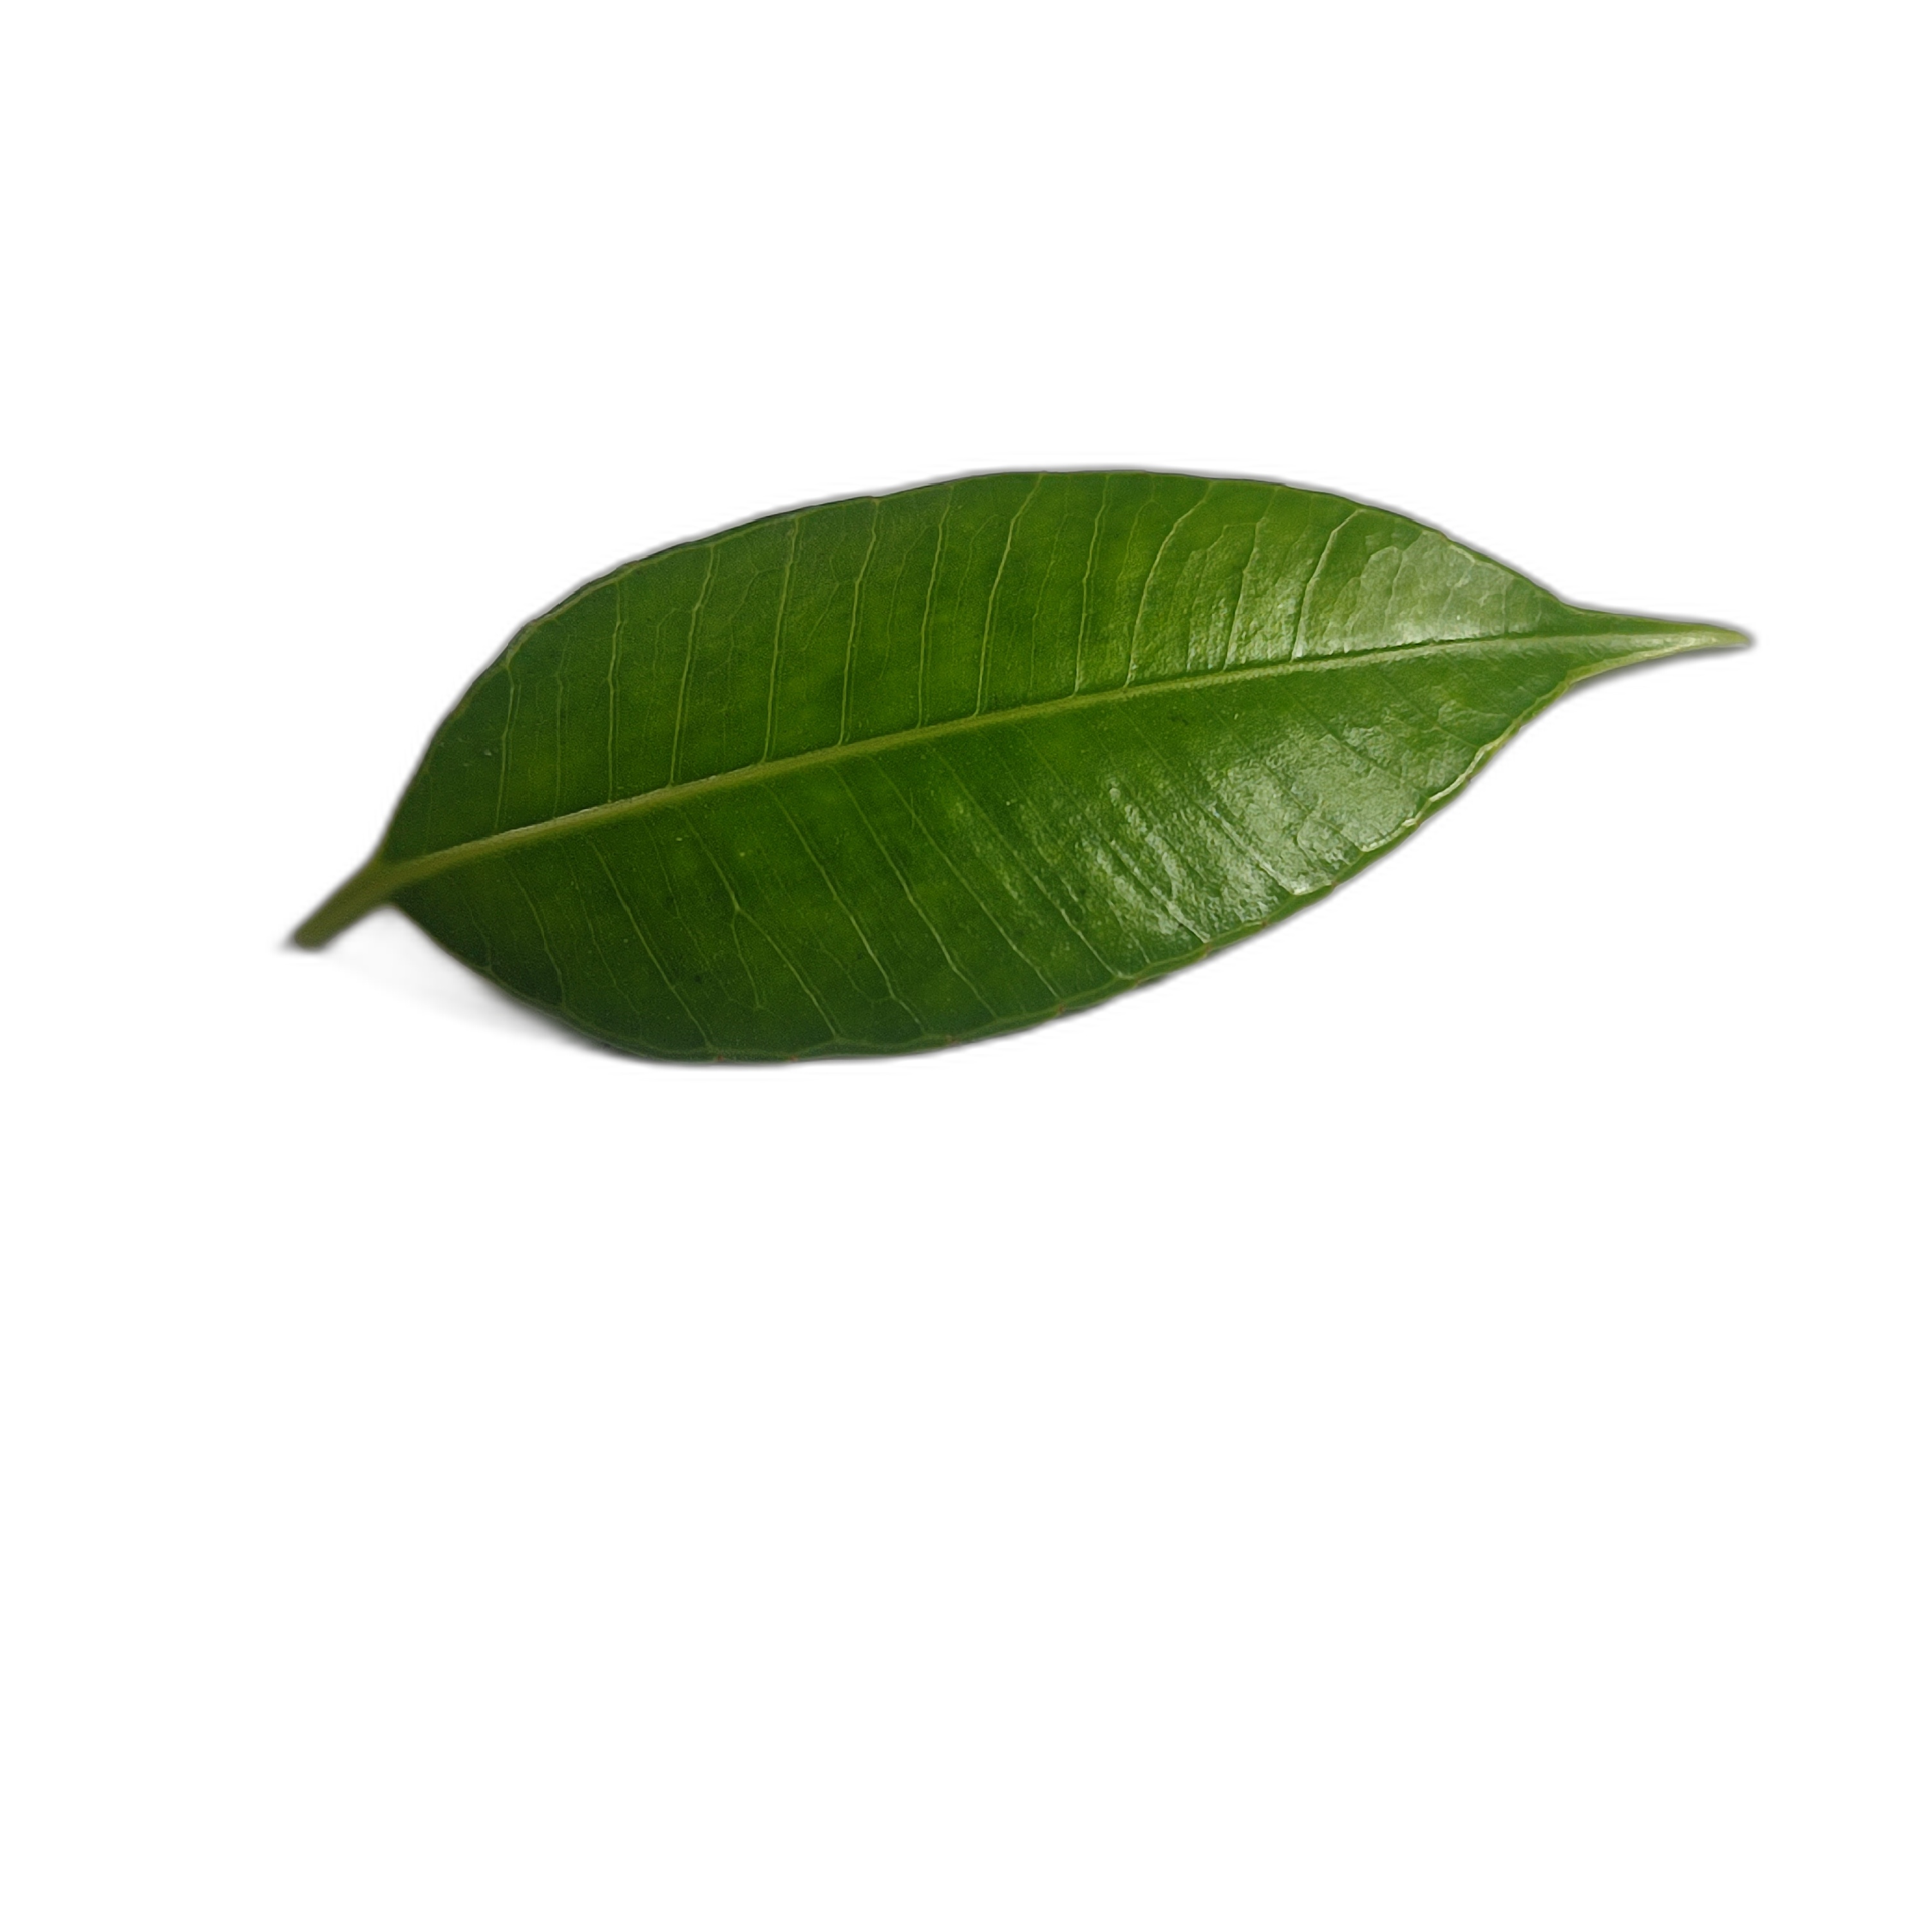
Label: healthy